Sayonara Wild Hearts

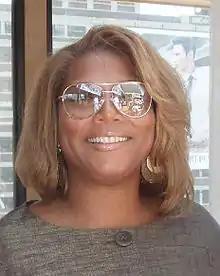
Queen Latifah was a last-minute addition as the game's narrator.

The levels represented a number of disparate ideas they had for the game. Simogo had not considered endless runners as a base, but instead looked to rail shooters such as "Sin and Punishment", "Space Harrier", and "Star Fox" which mixed both movement and shooting controls. Other games that inspired levels included "WarioWare", "Out Run" and "Osu! Tatakae! Ouendan". Initially the game had included some sections presented in third-person perspective allowing the character to walk around and solve puzzles, but found this slowed down the game. Similarly, mechanics that involved shooting targets in a specific order were also found detrimental to the pacing of the game. Many of the initial concepts were cut or reworked to maintain the simplicity of controls. Ultimately, they wanted the game to play out like a musical album with the songs and levels presented in a specific order to tell their story, but which could be replayed individually or out of order without detriment.